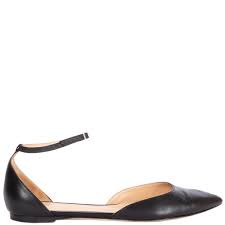
Label: Ballet Flat